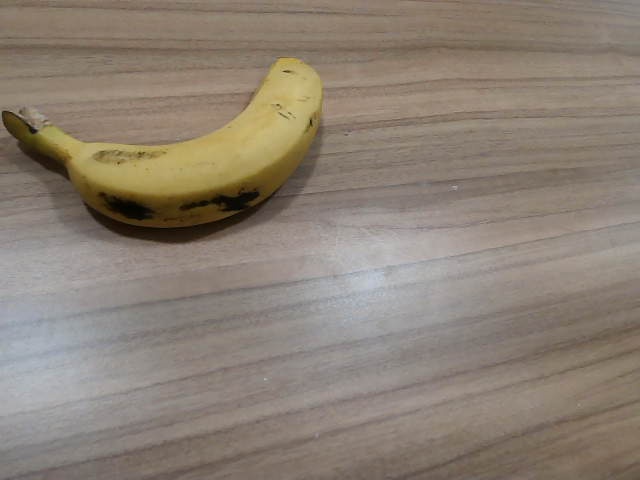
Label: Ripe_Banana